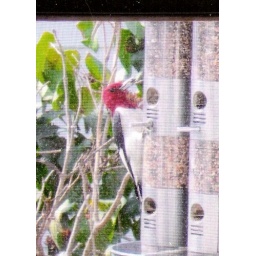
Red-headed Woodpecker quickly visiting feeder in Seaside Park, NJ (9/10/06). Picture quickly taken through window and screen before bird flew.